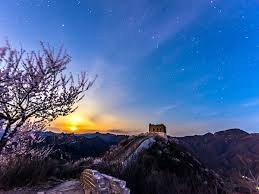
Landmark: Great Wall of China